Seven heavens

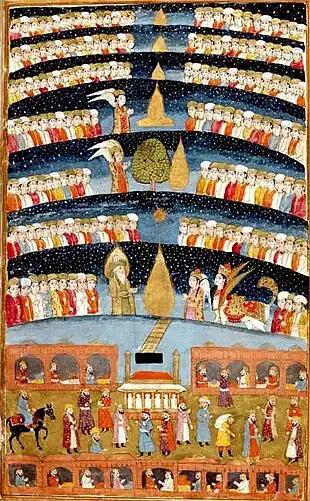
A Persian miniature depicting Seven Heavens from "The History of Mohammed", Bibliothèque nationale de France, Paris.

The New Testament does not refer to the seven heavens. A person being taken up in a vision to a "third heaven" is mentioned in Paul the Apostle's Second Epistle to the Corinthians (2 Corinthians 12:2–4). The description is usually taken as an oblique reference by the author to himself.